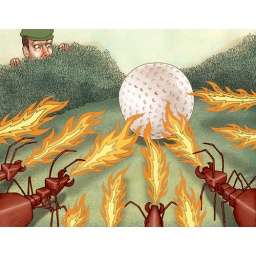
spot for the monthly rules guy column about the ball landing in a pile of fire ants